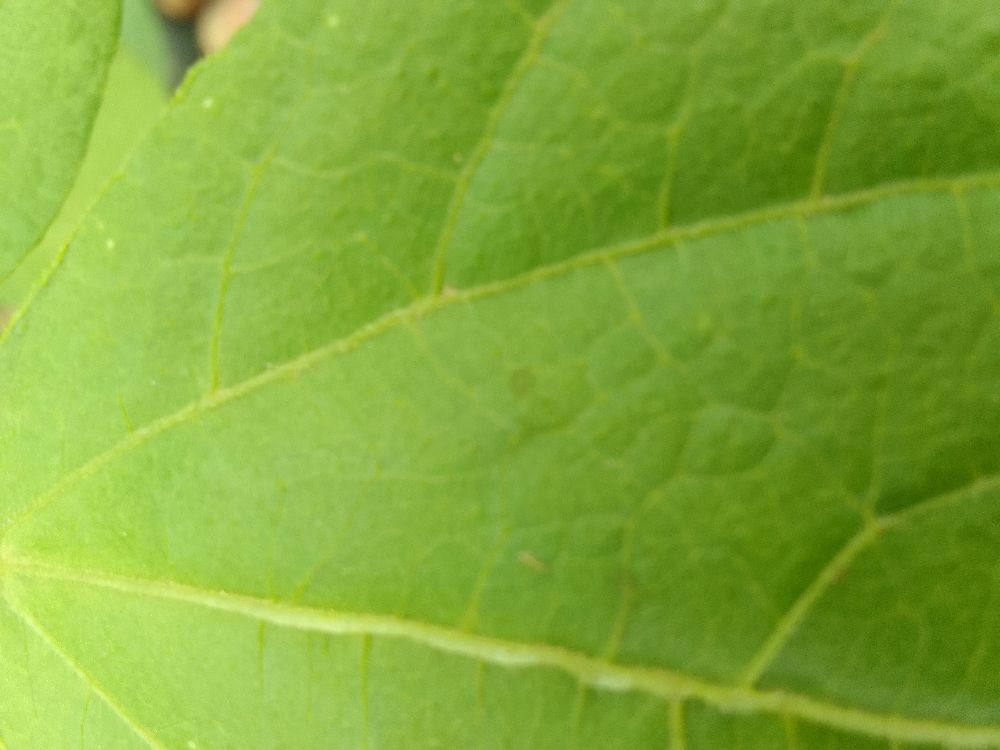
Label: healthy